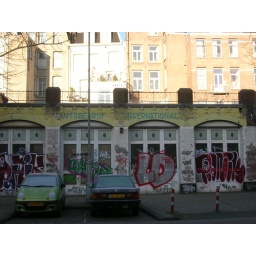
Graffiti on an old autoshop, with a blue sky in the background.